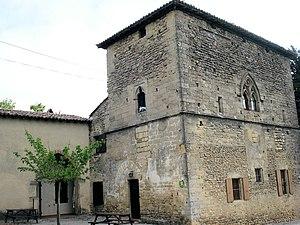
Imbert de Batarnay, également connu comme « Monsieur du Bouchage » du nom de l'un de ses nombreux domaines, dans le Dauphiné, est un homme d'État français du Moyen Âge tardif et de la Renaissance. Il est né vers 1438, probablement à Bathernay dans la Drôme, et mort le 12 mai 1523 à Montrésor.
Cet article recense les monuments historiques de la Drôme, en France.
Bathernay est une commune française située dans le département de la Drôme, en région Auvergne-Rhône-Alpes.